Border

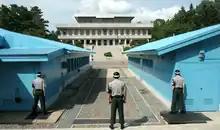
South Korean policemen standing guard at the North Korea-South Korea border. View from South Korea.

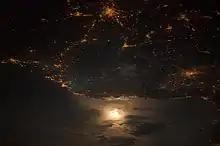
A photograph of the France–Italy border at night. The southwestern end of the Alps separates the two countries.

Buffer zones may be set up on borders between belligerent entities to lower the risk of escalation. While "border" refers to the boundary itself, the area around the border is called the frontier.